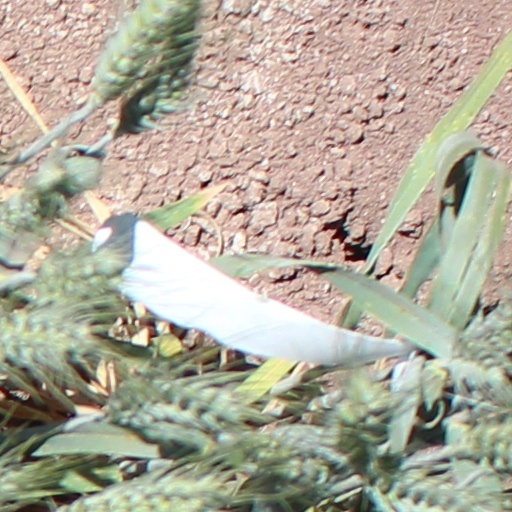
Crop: wheat